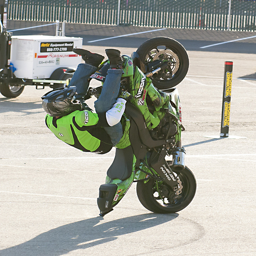
A man doing a trick on a motorcycle.
A daredevil motorcyclist performs a wheelie with his legs over the handle bars.
A man riding a green motorcycle on it's back tire.
A man does a wheelie on his bike.
This man is doing a stunt on his green motorcycle